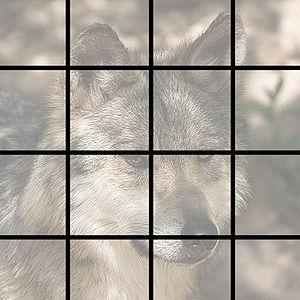
Les hypercubes, ou n-cubes, forment une famille de graphes. Dans un hypercube, chaque sommet porte une étiquette de longueur sur un alphabet, et deux sommets sont adjacents si leurs étiquettes ne diffèrent que d'un symbole. C'est le graphe squelette de l'hypercube, un polytope n-dimensionnel, généralisant la notion de carré et de cube. Dans les années 1980, des ordinateurs furent réalisés avec plusieurs processeurs connectés selon un hypercube : chaque processeur traite une partie des données et ainsi les données sont traitées par plusieurs processeurs à la fois, ce qui constitue un calcul parallèle. L'hypercube est couramment introduit pour illustrer des algorithmes parallèles, et de nombreuses variantes ont été proposées, soit pour des cas pratiques liés à la construction de machines parallèles, soit comme objets théoriques.